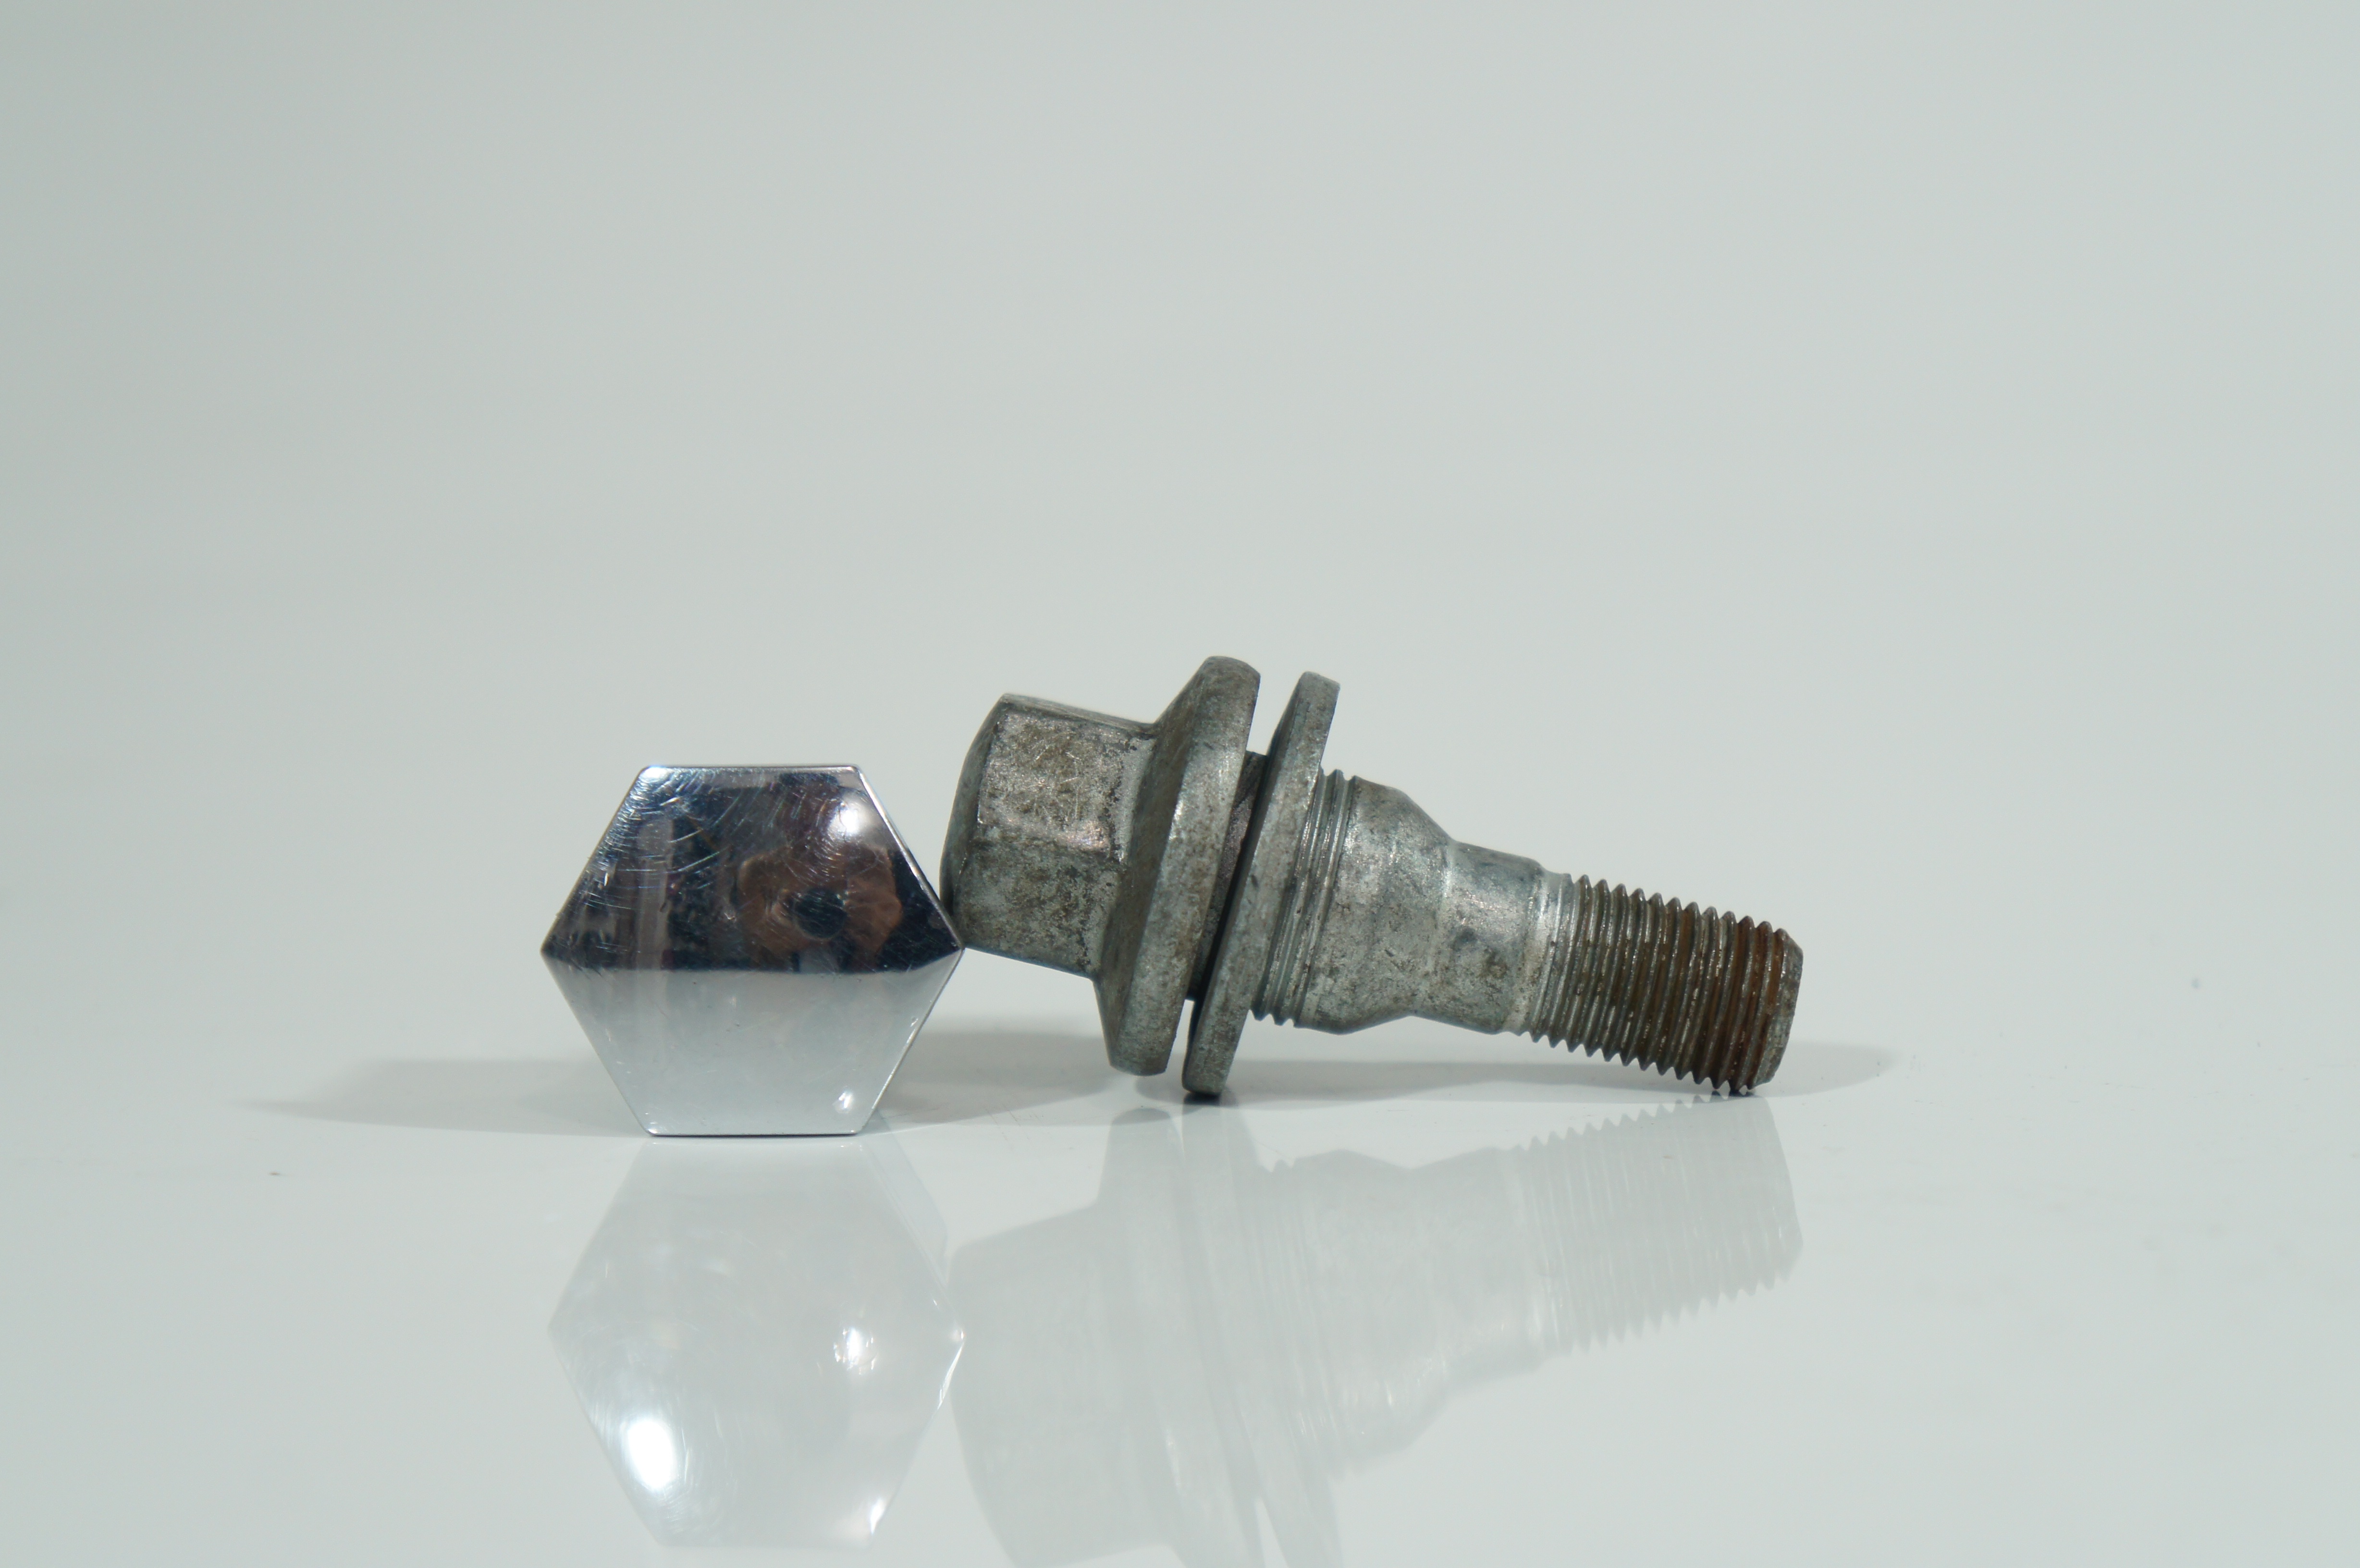
wheel, screw, product, jewellery, peugeot, fashion accessory